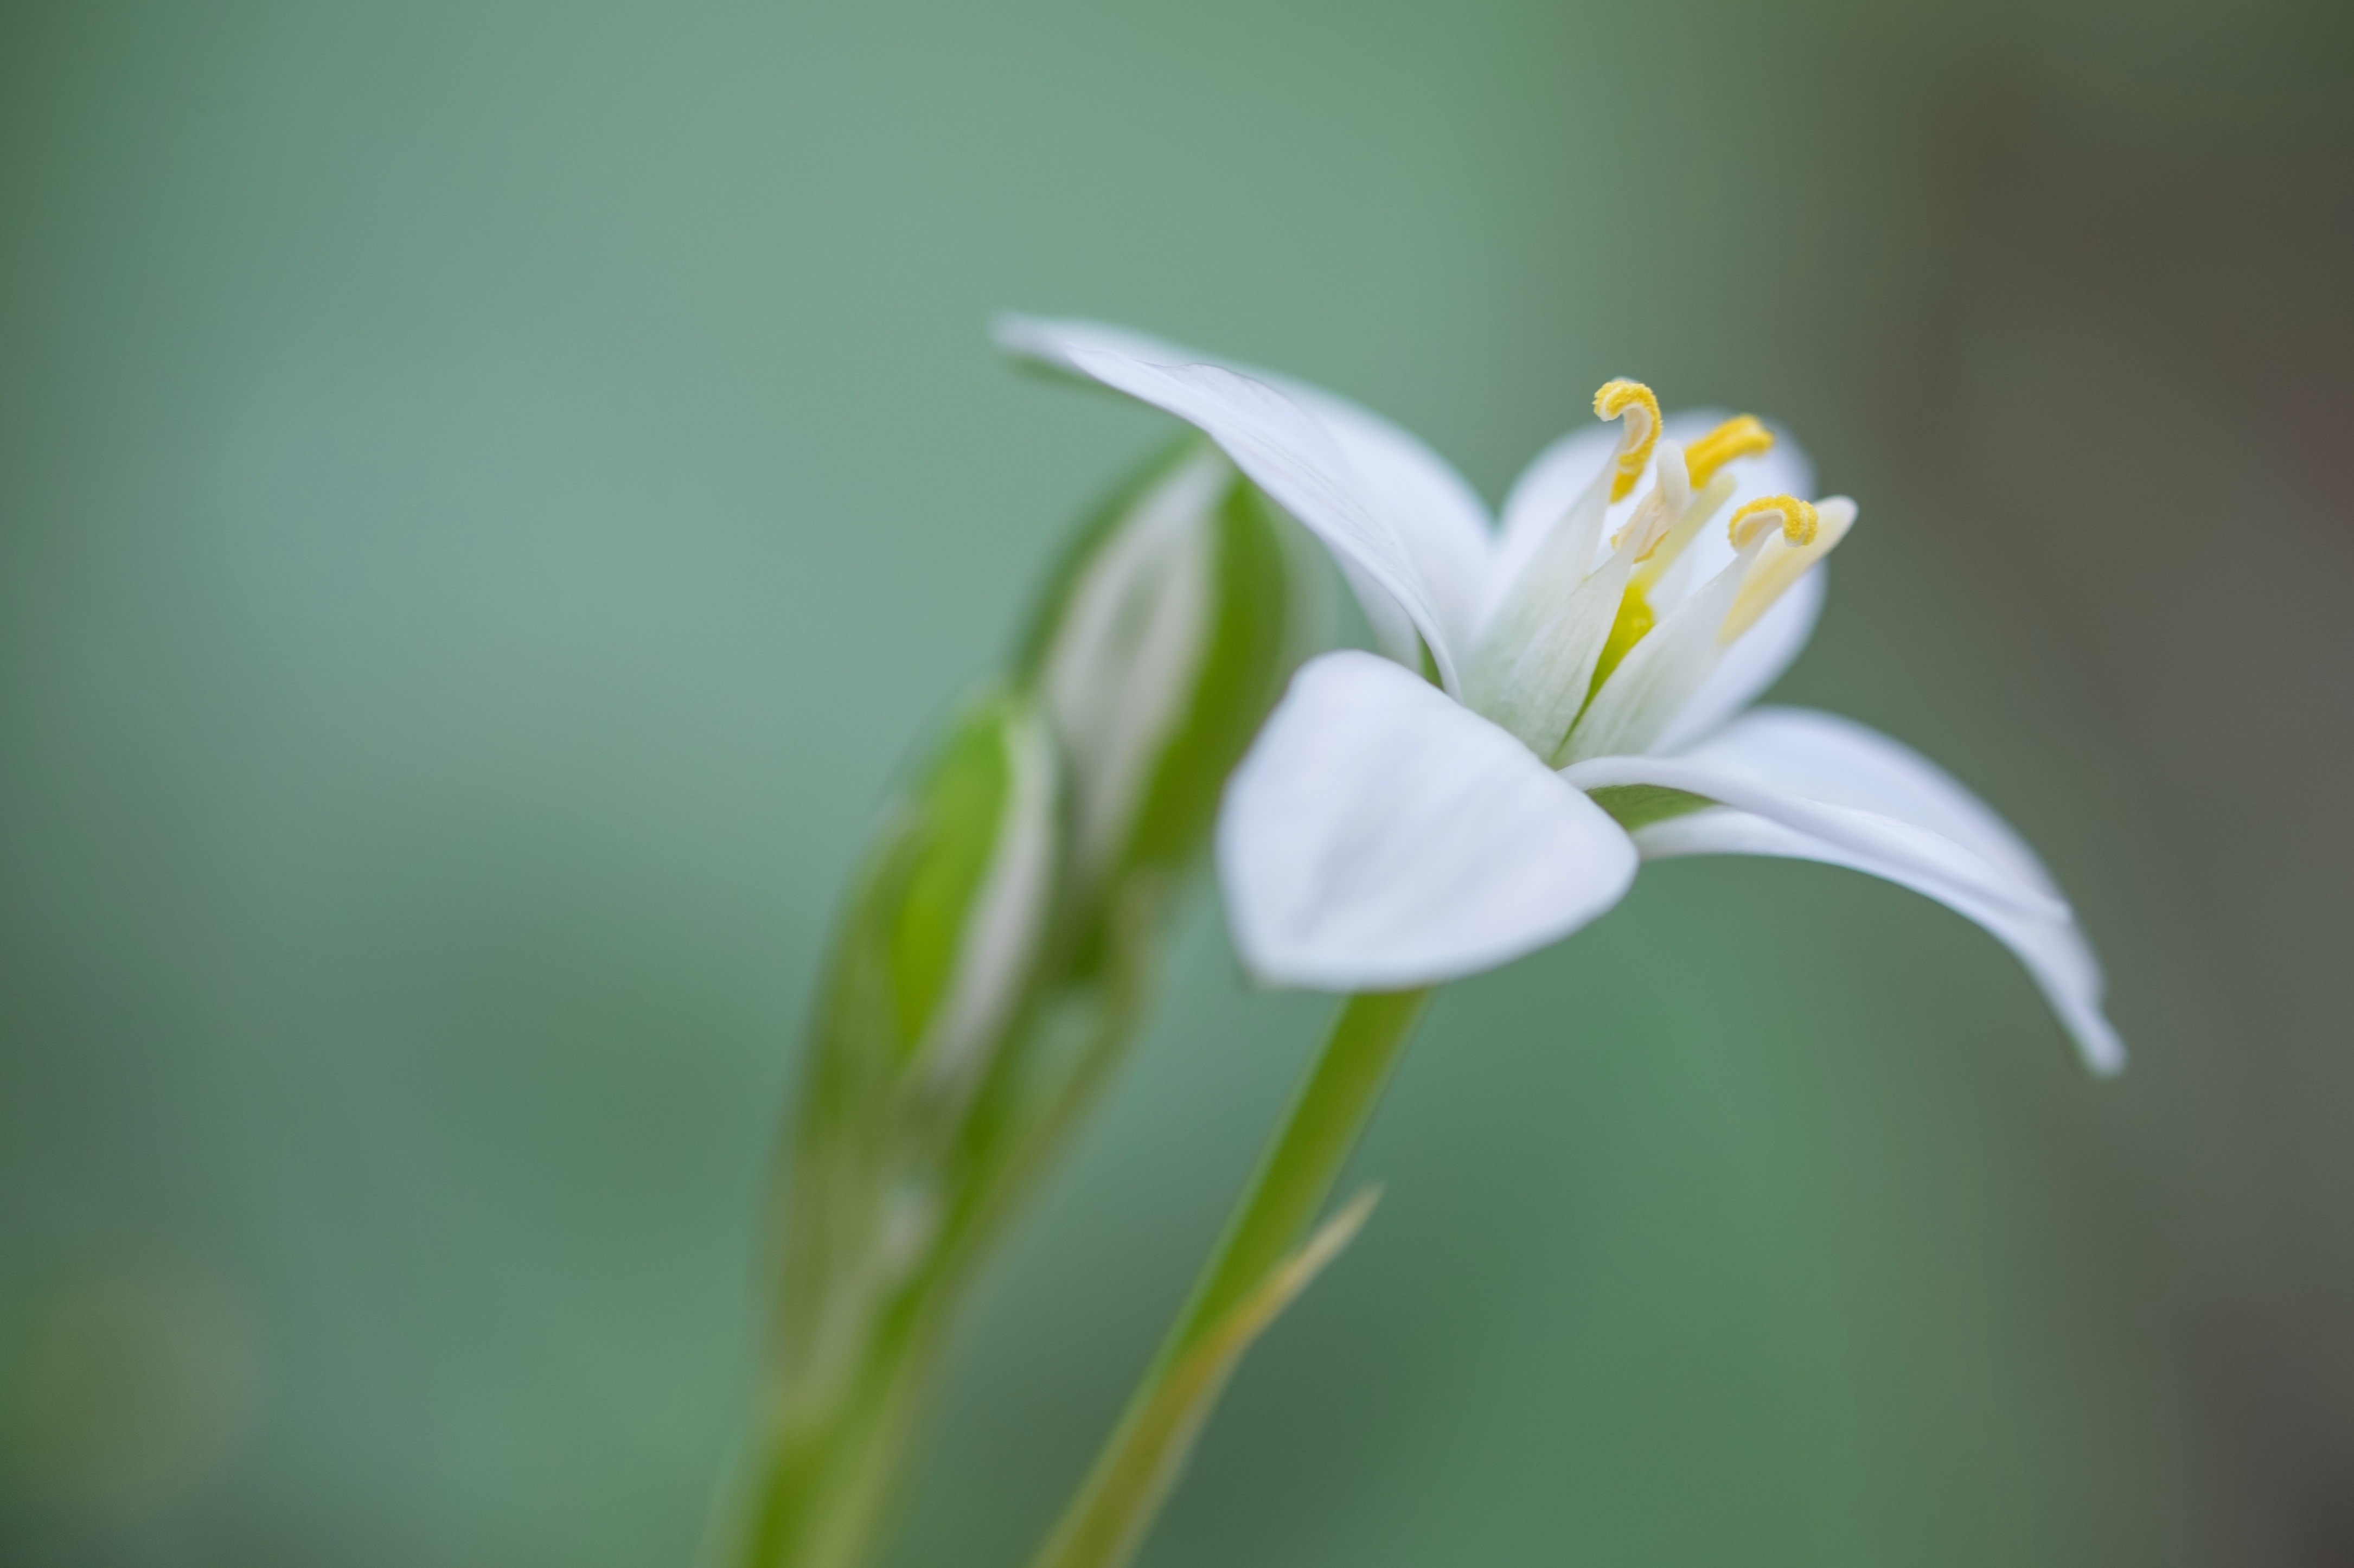
nature, blossom, plant, white, photography, sunlight, flower, petal, bloom, summer, green, macro, botany, yellow, garden, close, flora, wildflower, close up, macro photography, flowering plant, plant stem, land plant